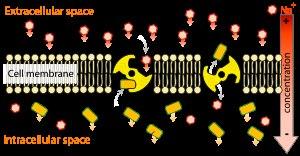
Le transport actif secondaire, contrairement au transport actif primaire, n'utilise pas l'énergie qui lui est directement fournie comme lors de l'hydrolyse de l'ATP, à la place, c'est la différence de potentiel électrochimique qui est utilisée.